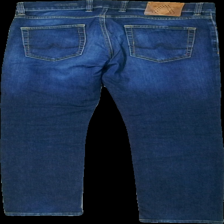
View: back
Type: Jeans
Category: Men
Brand: Not in the list
Brand text on label: alberto
Colors: Blue
Material: 100% cotton
Cut: Regular
Season: All
Trend: Denim
Damage location: middle center
Damage 2 location: bottom center
Damage 3 location: top center
Price range: 50-100
Recommended usage: Reuse
Description: blå jeans